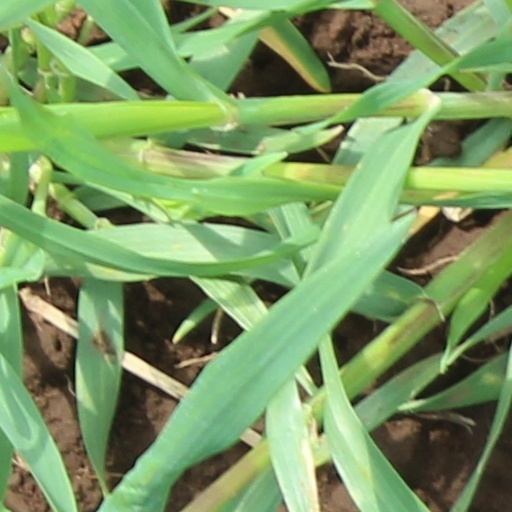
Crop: wheat